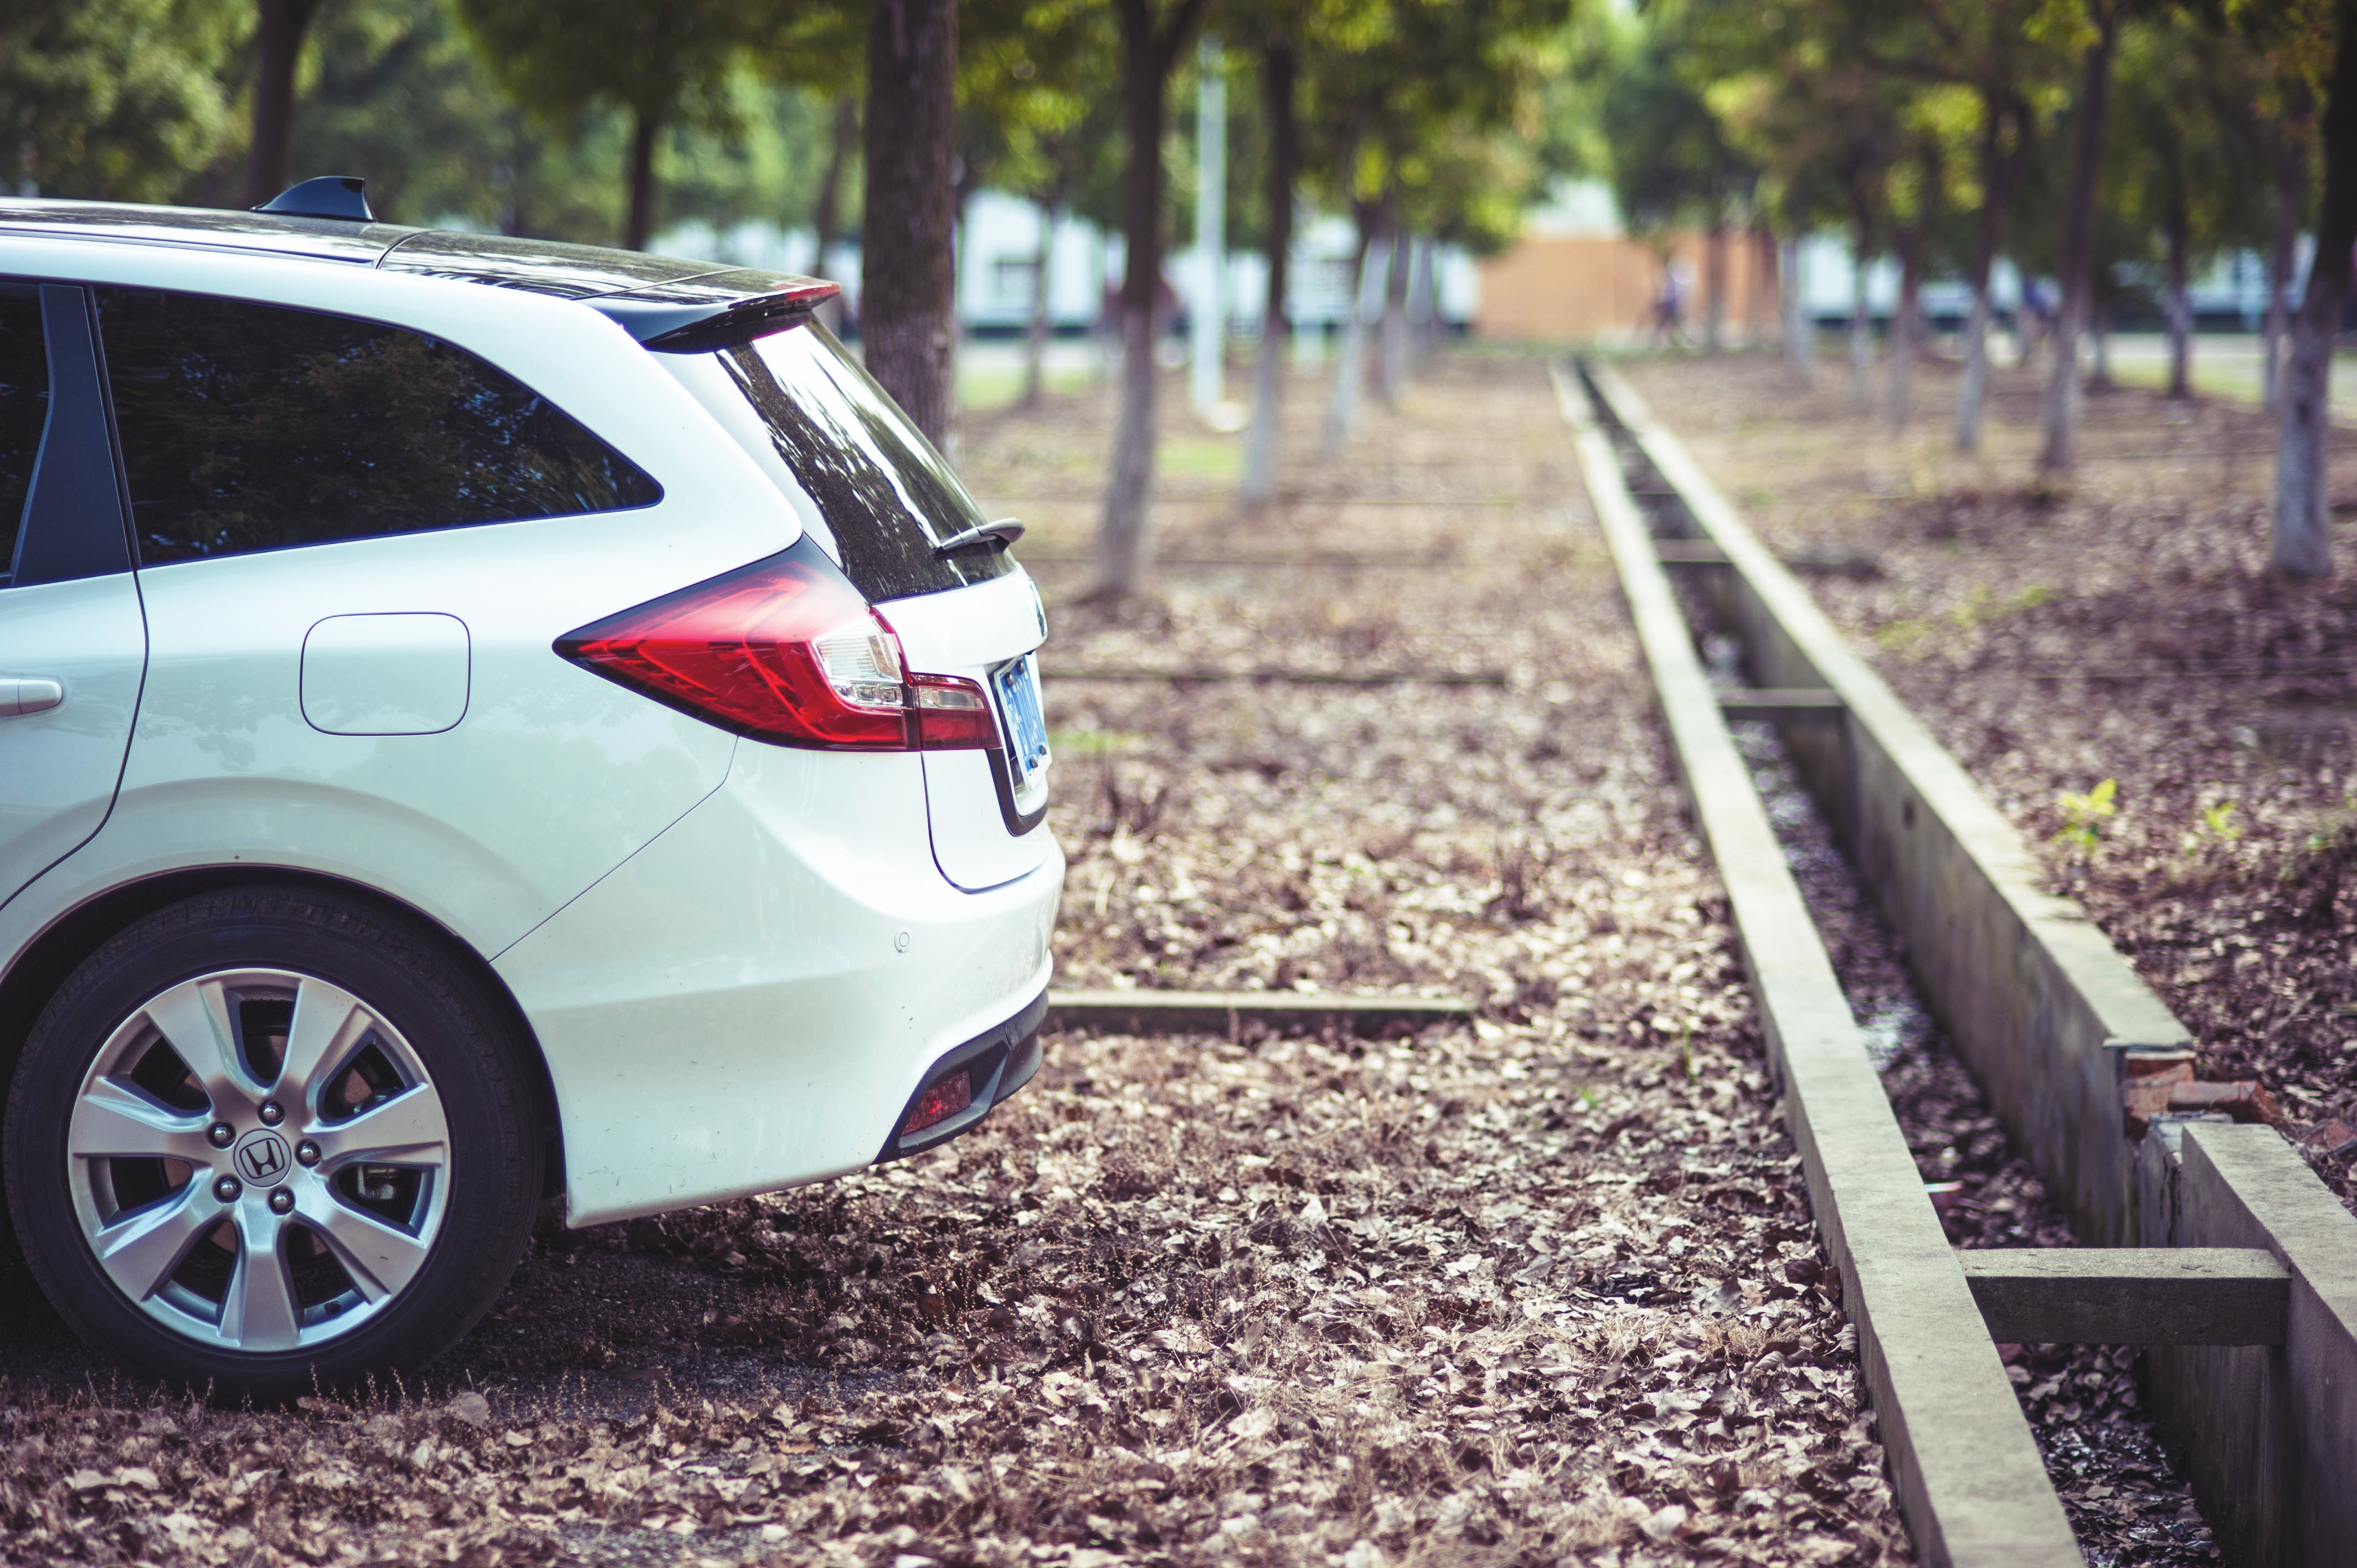
car, wheel, vehicle, automotive, honda, jade, land vehicle, automobile make, automotive exterior, huge back